Nintendo Network

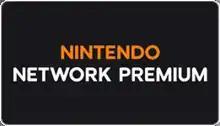

Nintendo Network Premium (known as Deluxe Digital Promotion in North America) was a loyalty program similar to PlayStation Plus offered on PlayStation Network. It was announced by Satoru Iwata on September 13, 2012, during a Japanese Nintendo Direct presentation.